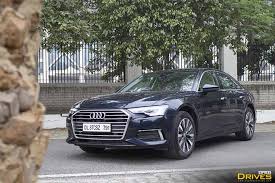
Label: noambulance